Dream Mine

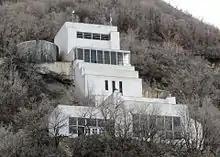
The Dream Mine's ore processing mill in 2017

The Dream Mine, or Relief Mine, is an unproductive underground mine in Salem, Utah, built by John Hyrum Koyle in the 1890s and incorporated in 1909. Koyle prophesied the mine would provide financial support for members of the Church of Jesus Christ of Latter-day Saints (LDS Church) just before the Second Coming of Jesus Christ. Koyle's prophecies were controversial among leaders of the LDS Church, who excommunicated him in 1948.